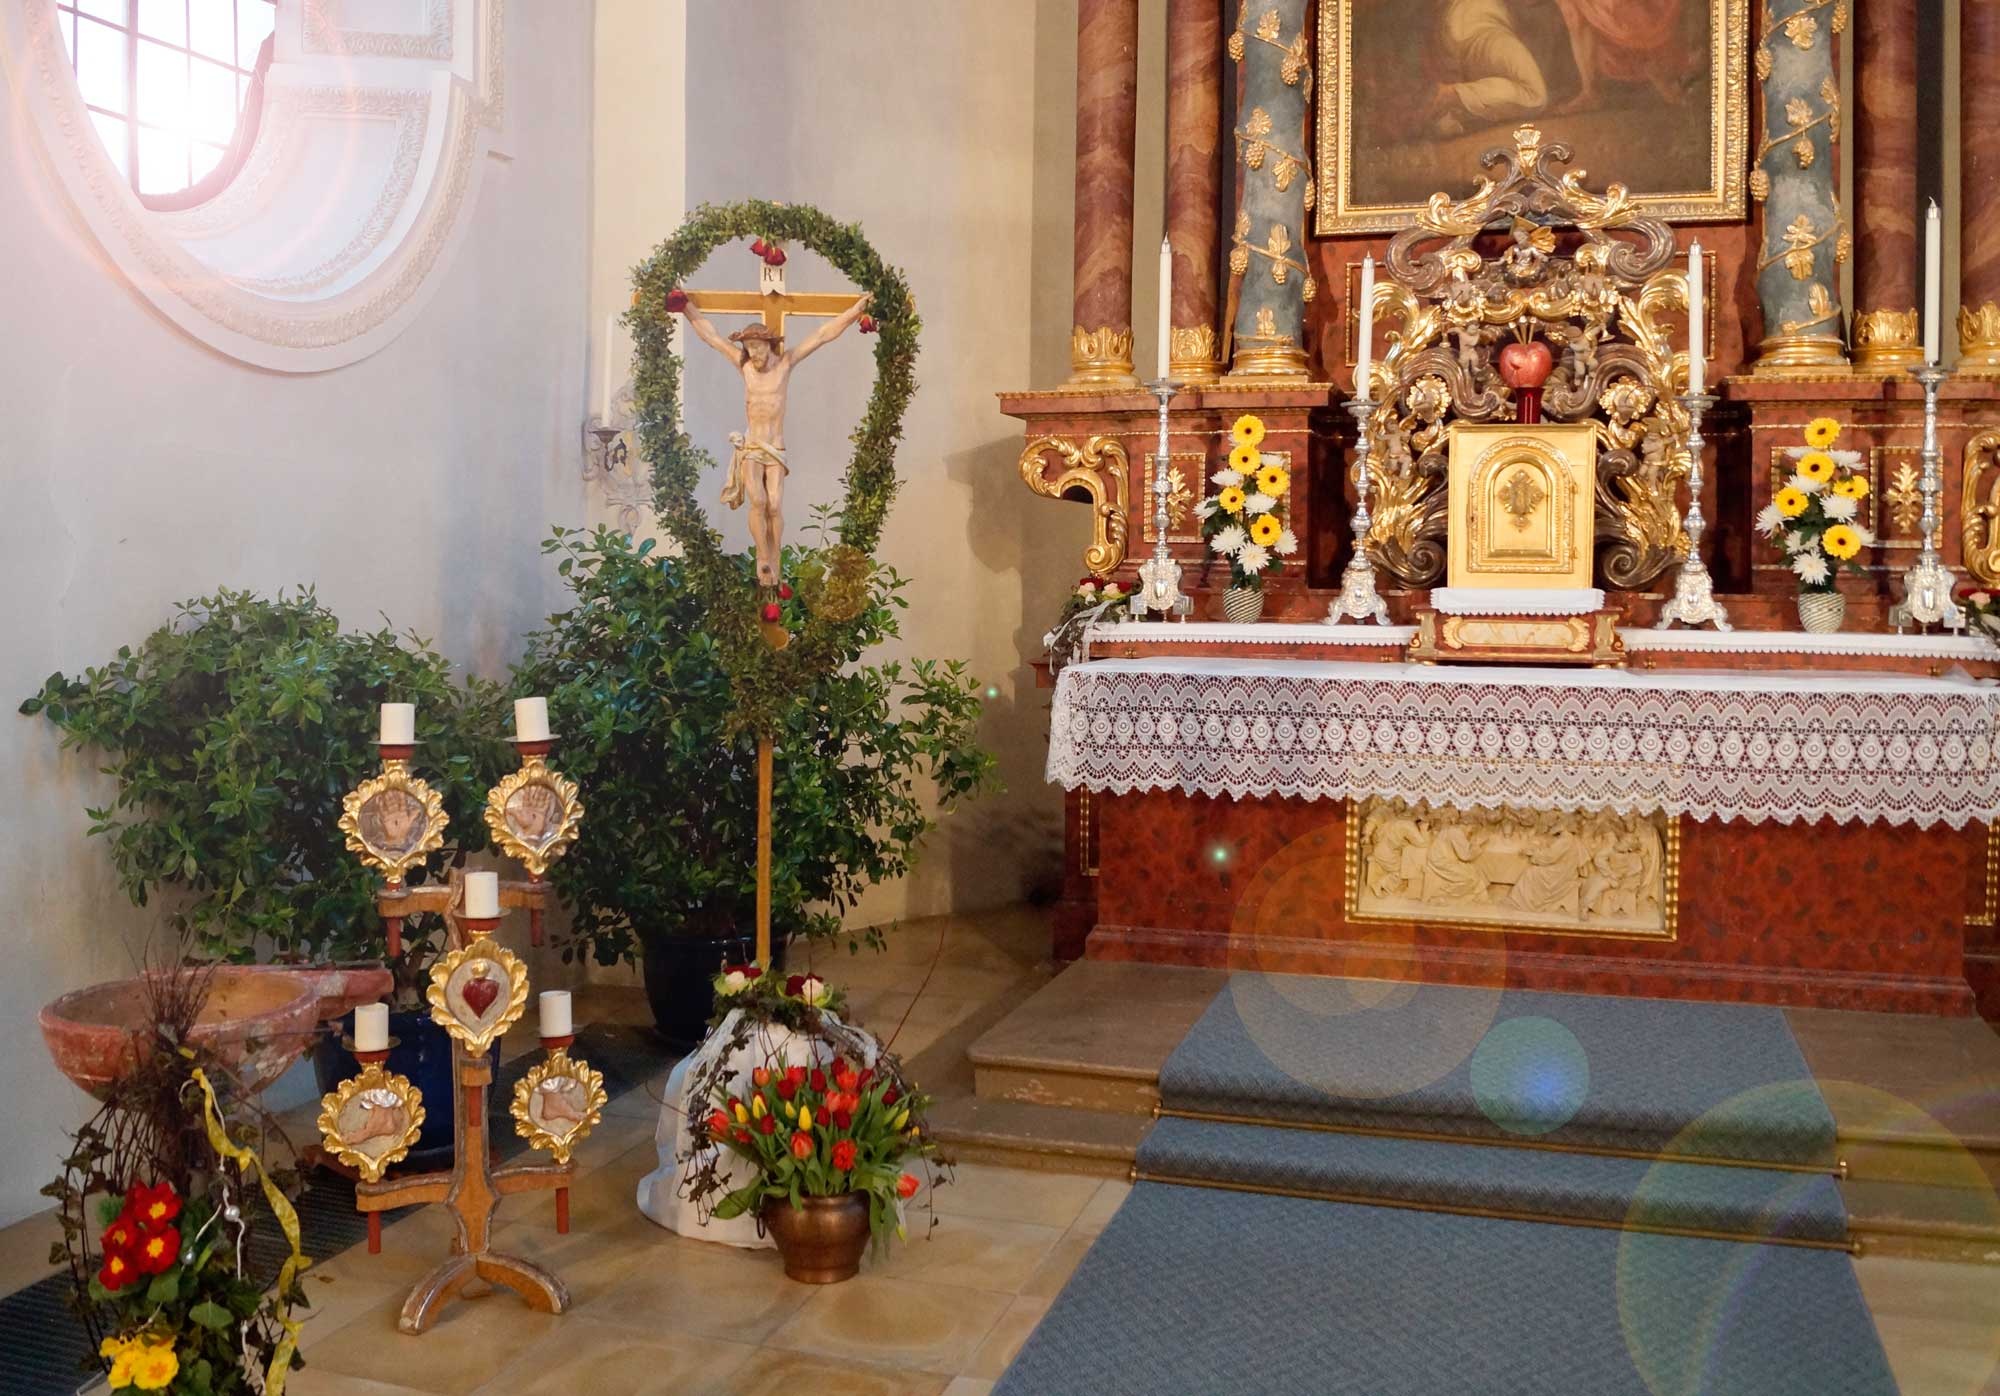
interior, building, religion, church, rest, cross, christian, death, place of worship, pray, flowers, religious, catholic, sunday, art, candles, temple, altar, faith, sanctuary, jesus, christianity, holy, fair, silent, baroque, wat, awe, embassy, house of worship, church room, church pews, tabernacle, roman catholic, easter time, holy week, wounds of jesus, decorated baptismal font